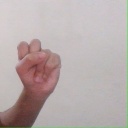
अक्षर: स